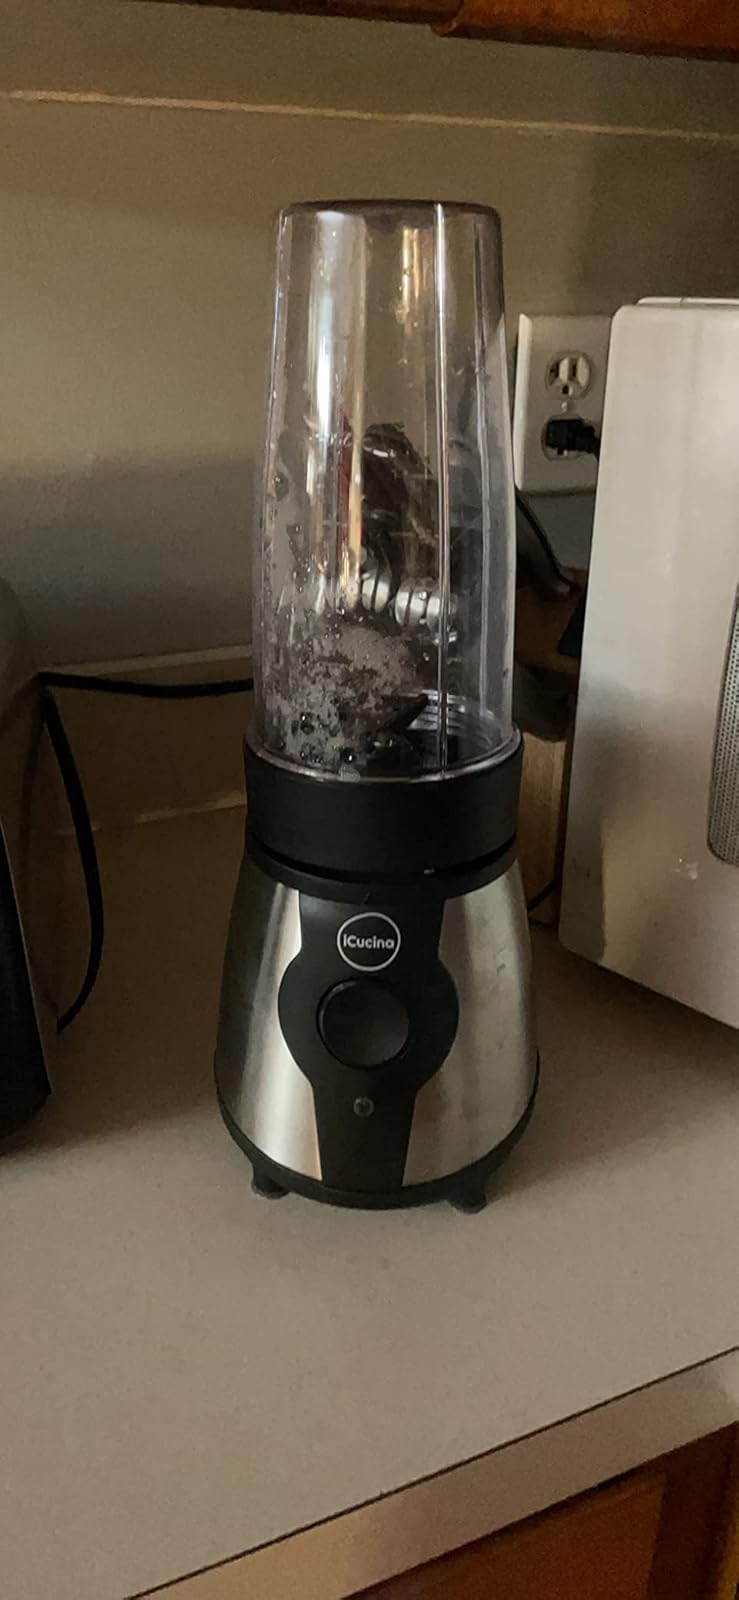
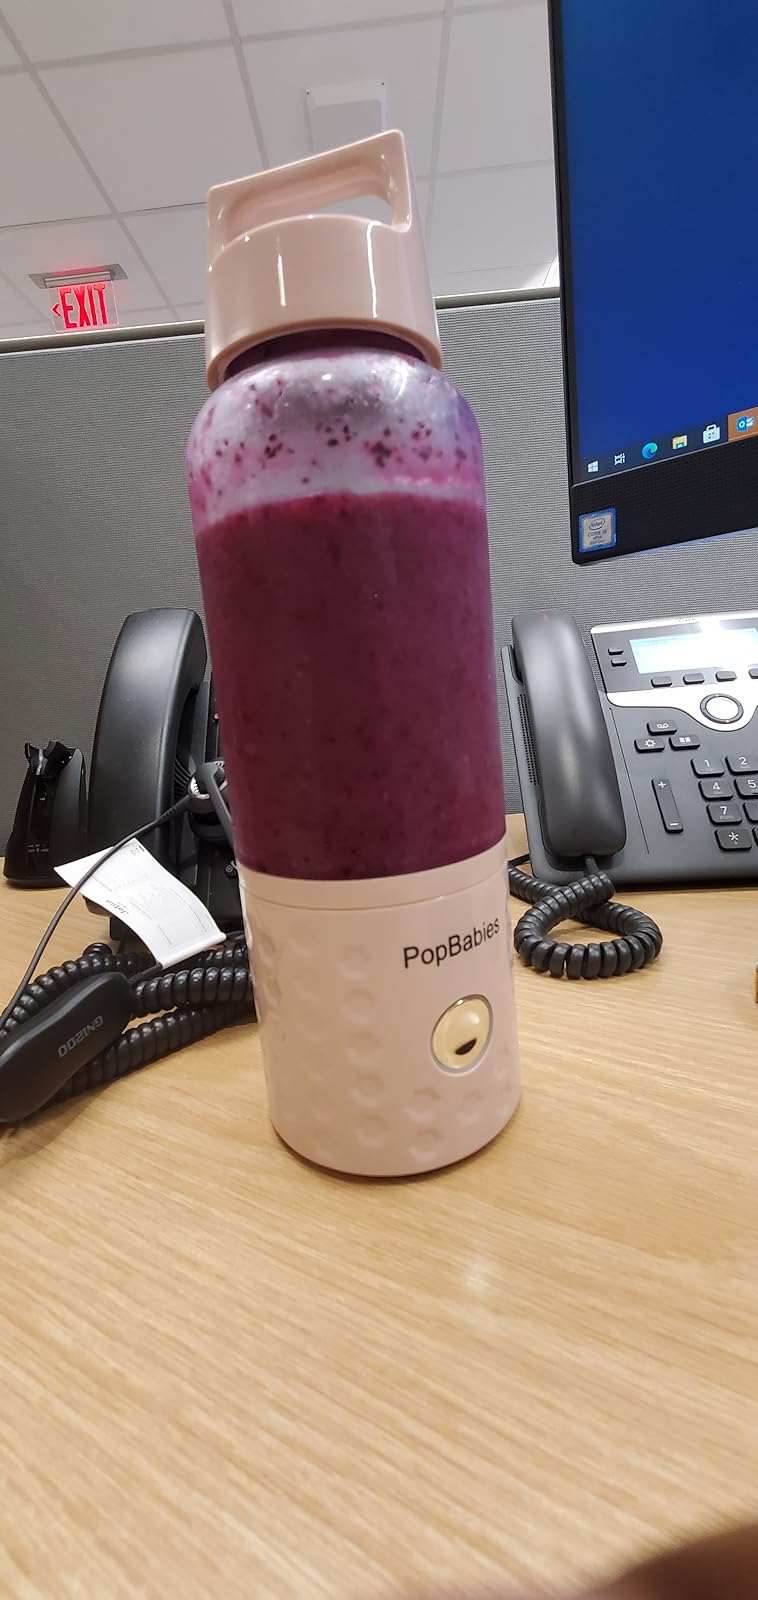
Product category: items_blender
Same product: no